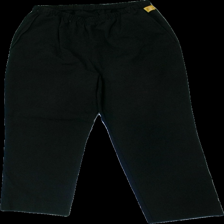
View: front
Type: Trousers
Category: Ladies
Brand: Not in the list
Brand text on label: Brantex
Colors: Black
Material: unknown
Cut: Regular
Size: 38
Stains: Minor
Price range: <50
Recommended usage: Export